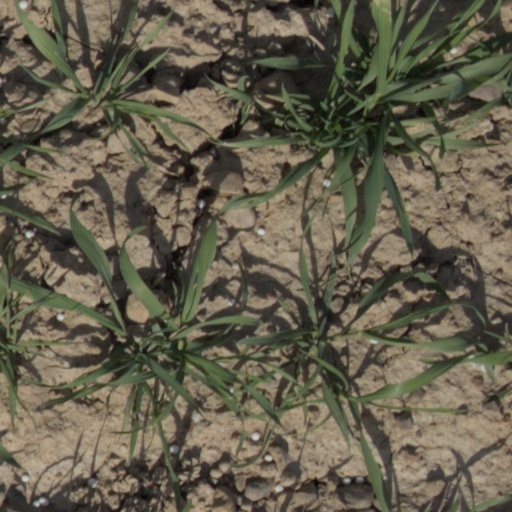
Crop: wheat